Naalai Namadhe (2009 film)

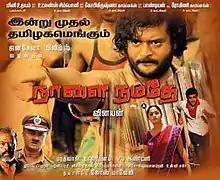
Theatrical release poster

Naalai Namadhe is a 2009 Indian Tamil language film directed by Vinayan. The film stars newcomer Pradeep, Sharwanand, Sanusha, Karthika Mathew, Kiran Rathod and Oviya (in her Tamil debut) with Manivannan, Ashish Vidyarthi, Rajan P. Dev, Tanikella Bharani, M. S. Bhaskar, and Charle playing supporting roles. It was released on 10 April 2009. The film was dubbed into Malayalam as "India Today" and was released on 10 April 2014.